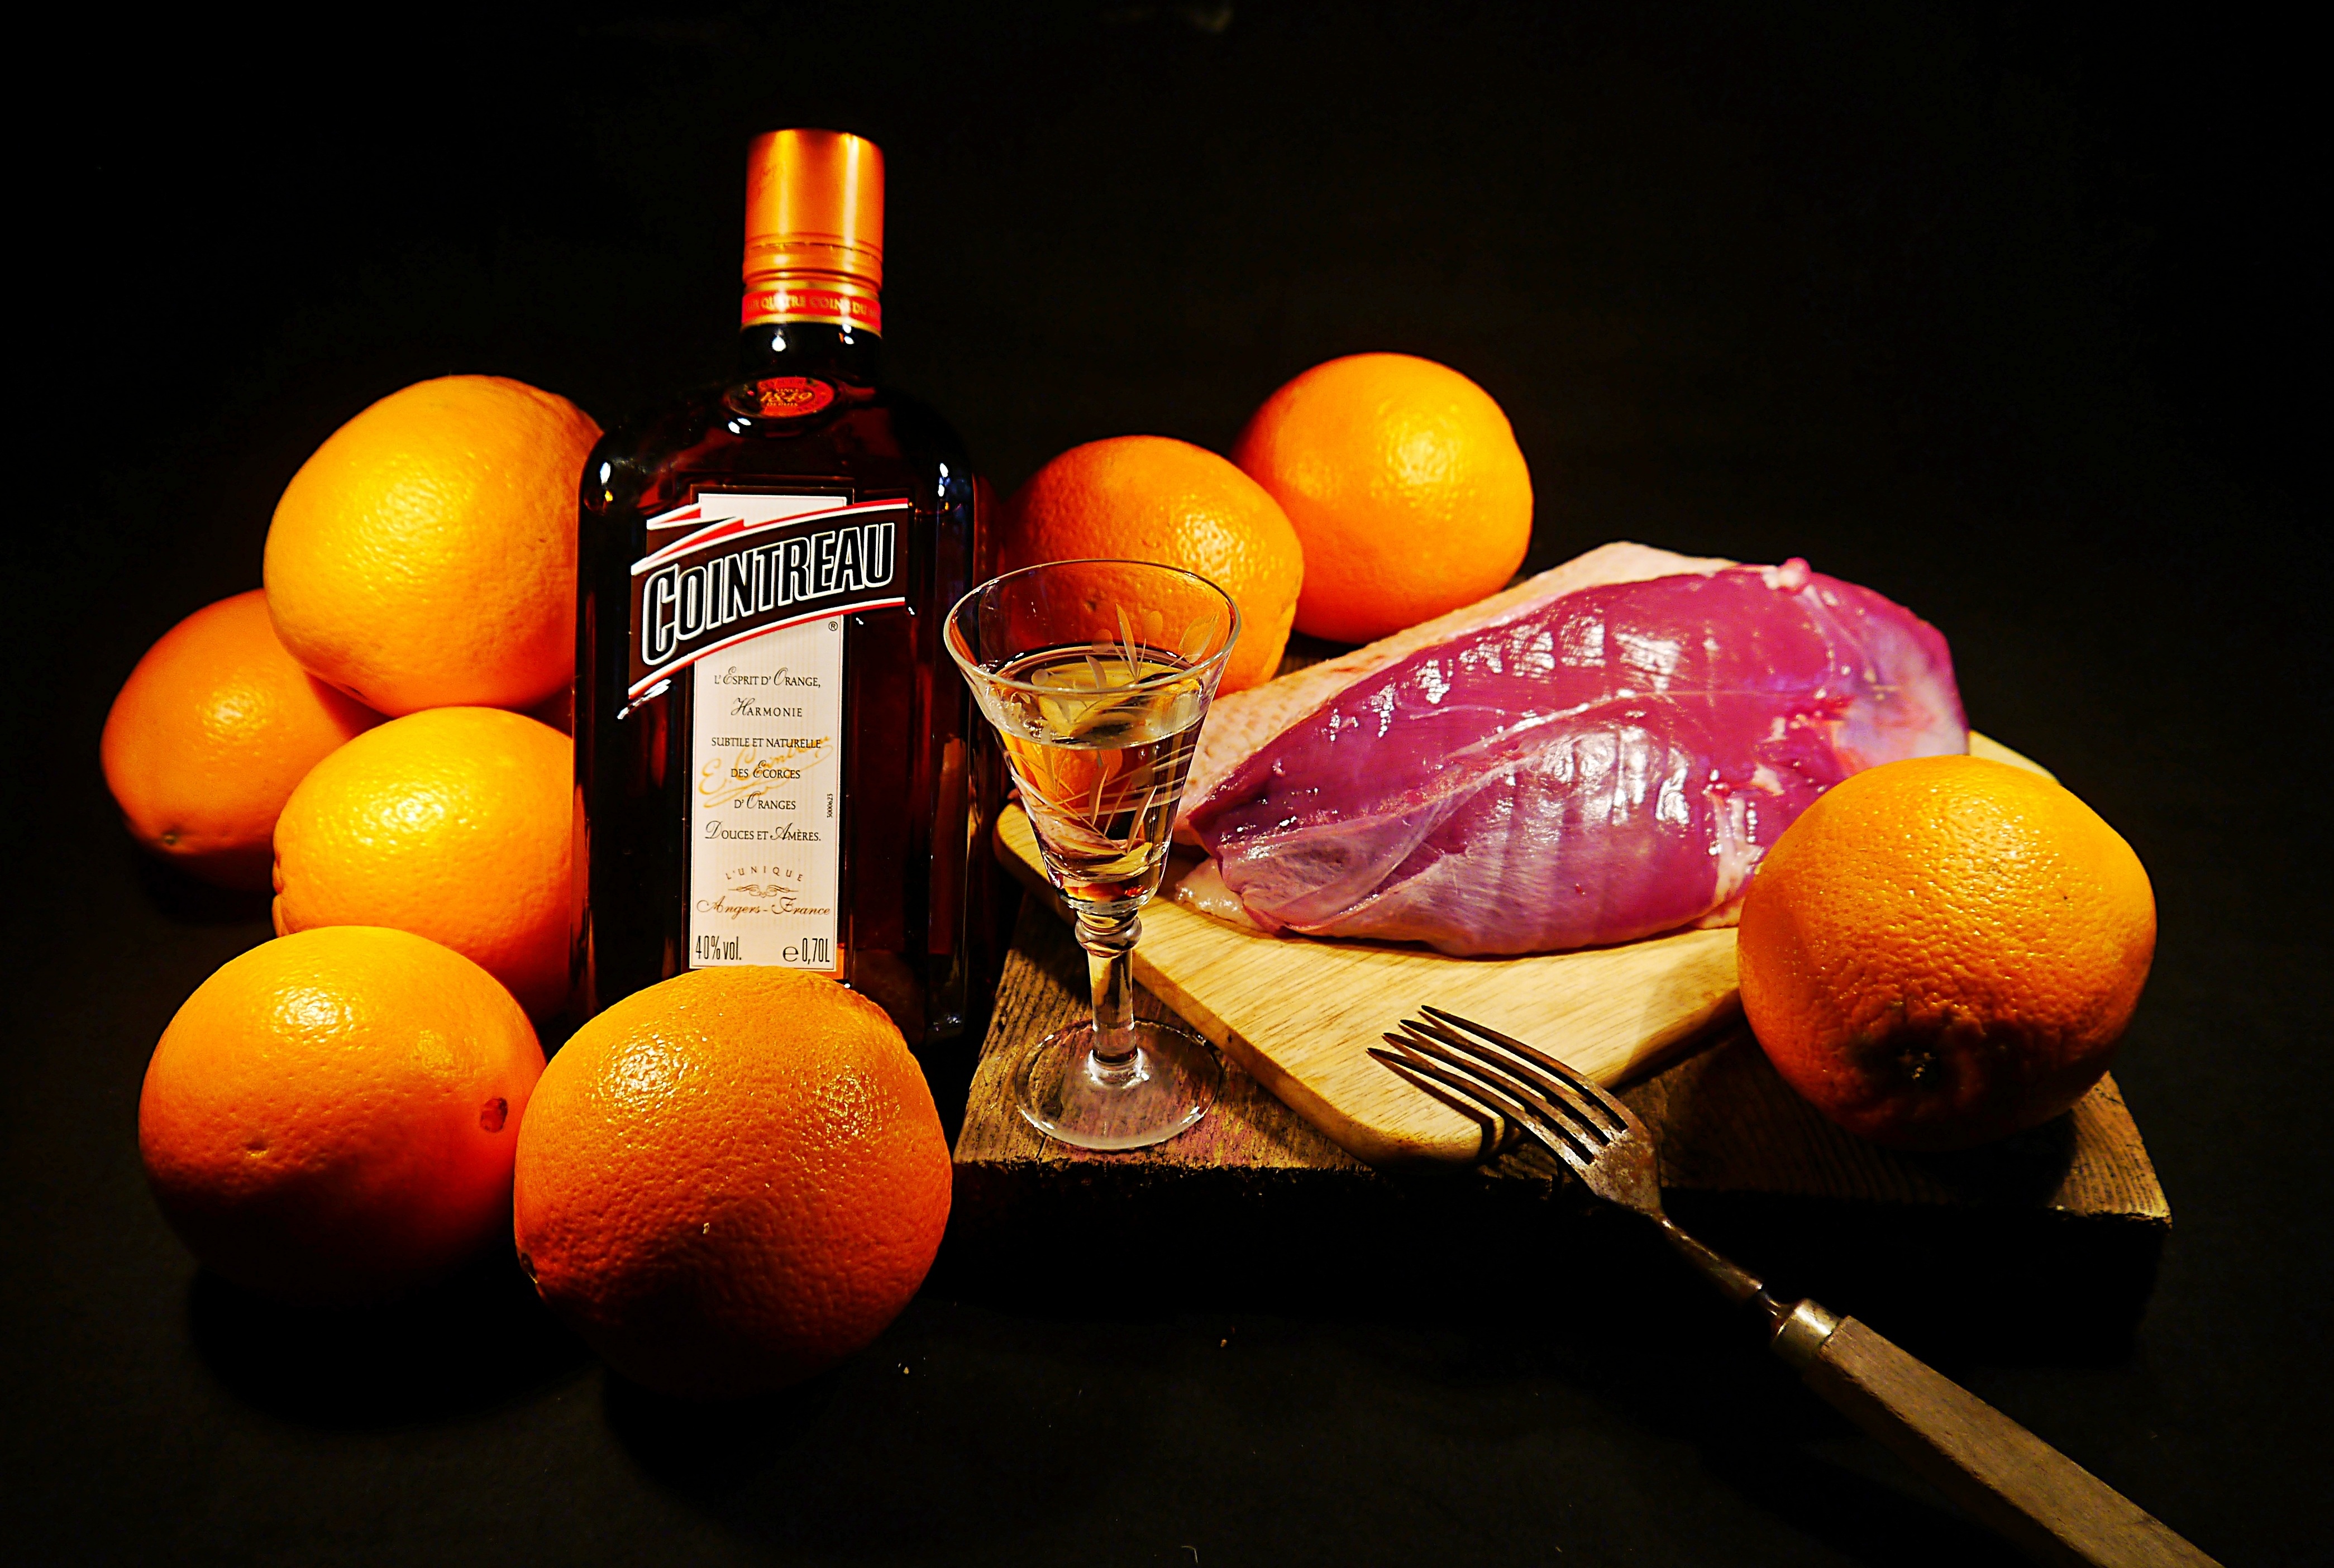
plant, fruit, flower, orange, food, red, produce, color, kitchen, drink, yellow, eat, still life, painting, cook, liqueur, citrus, macro photography, flowering plant, still life photography